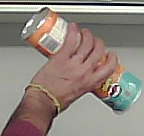
Product: pringles_paprika